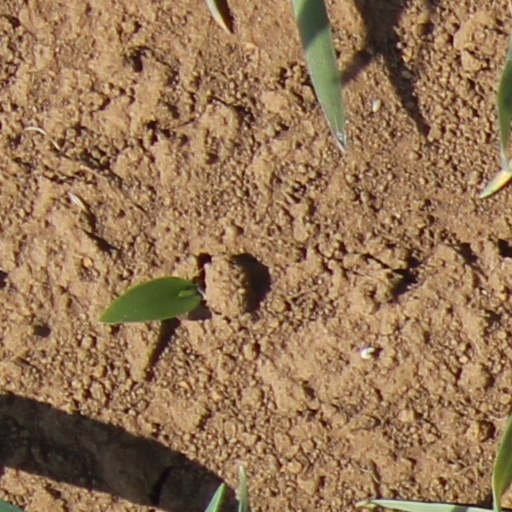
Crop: wheat